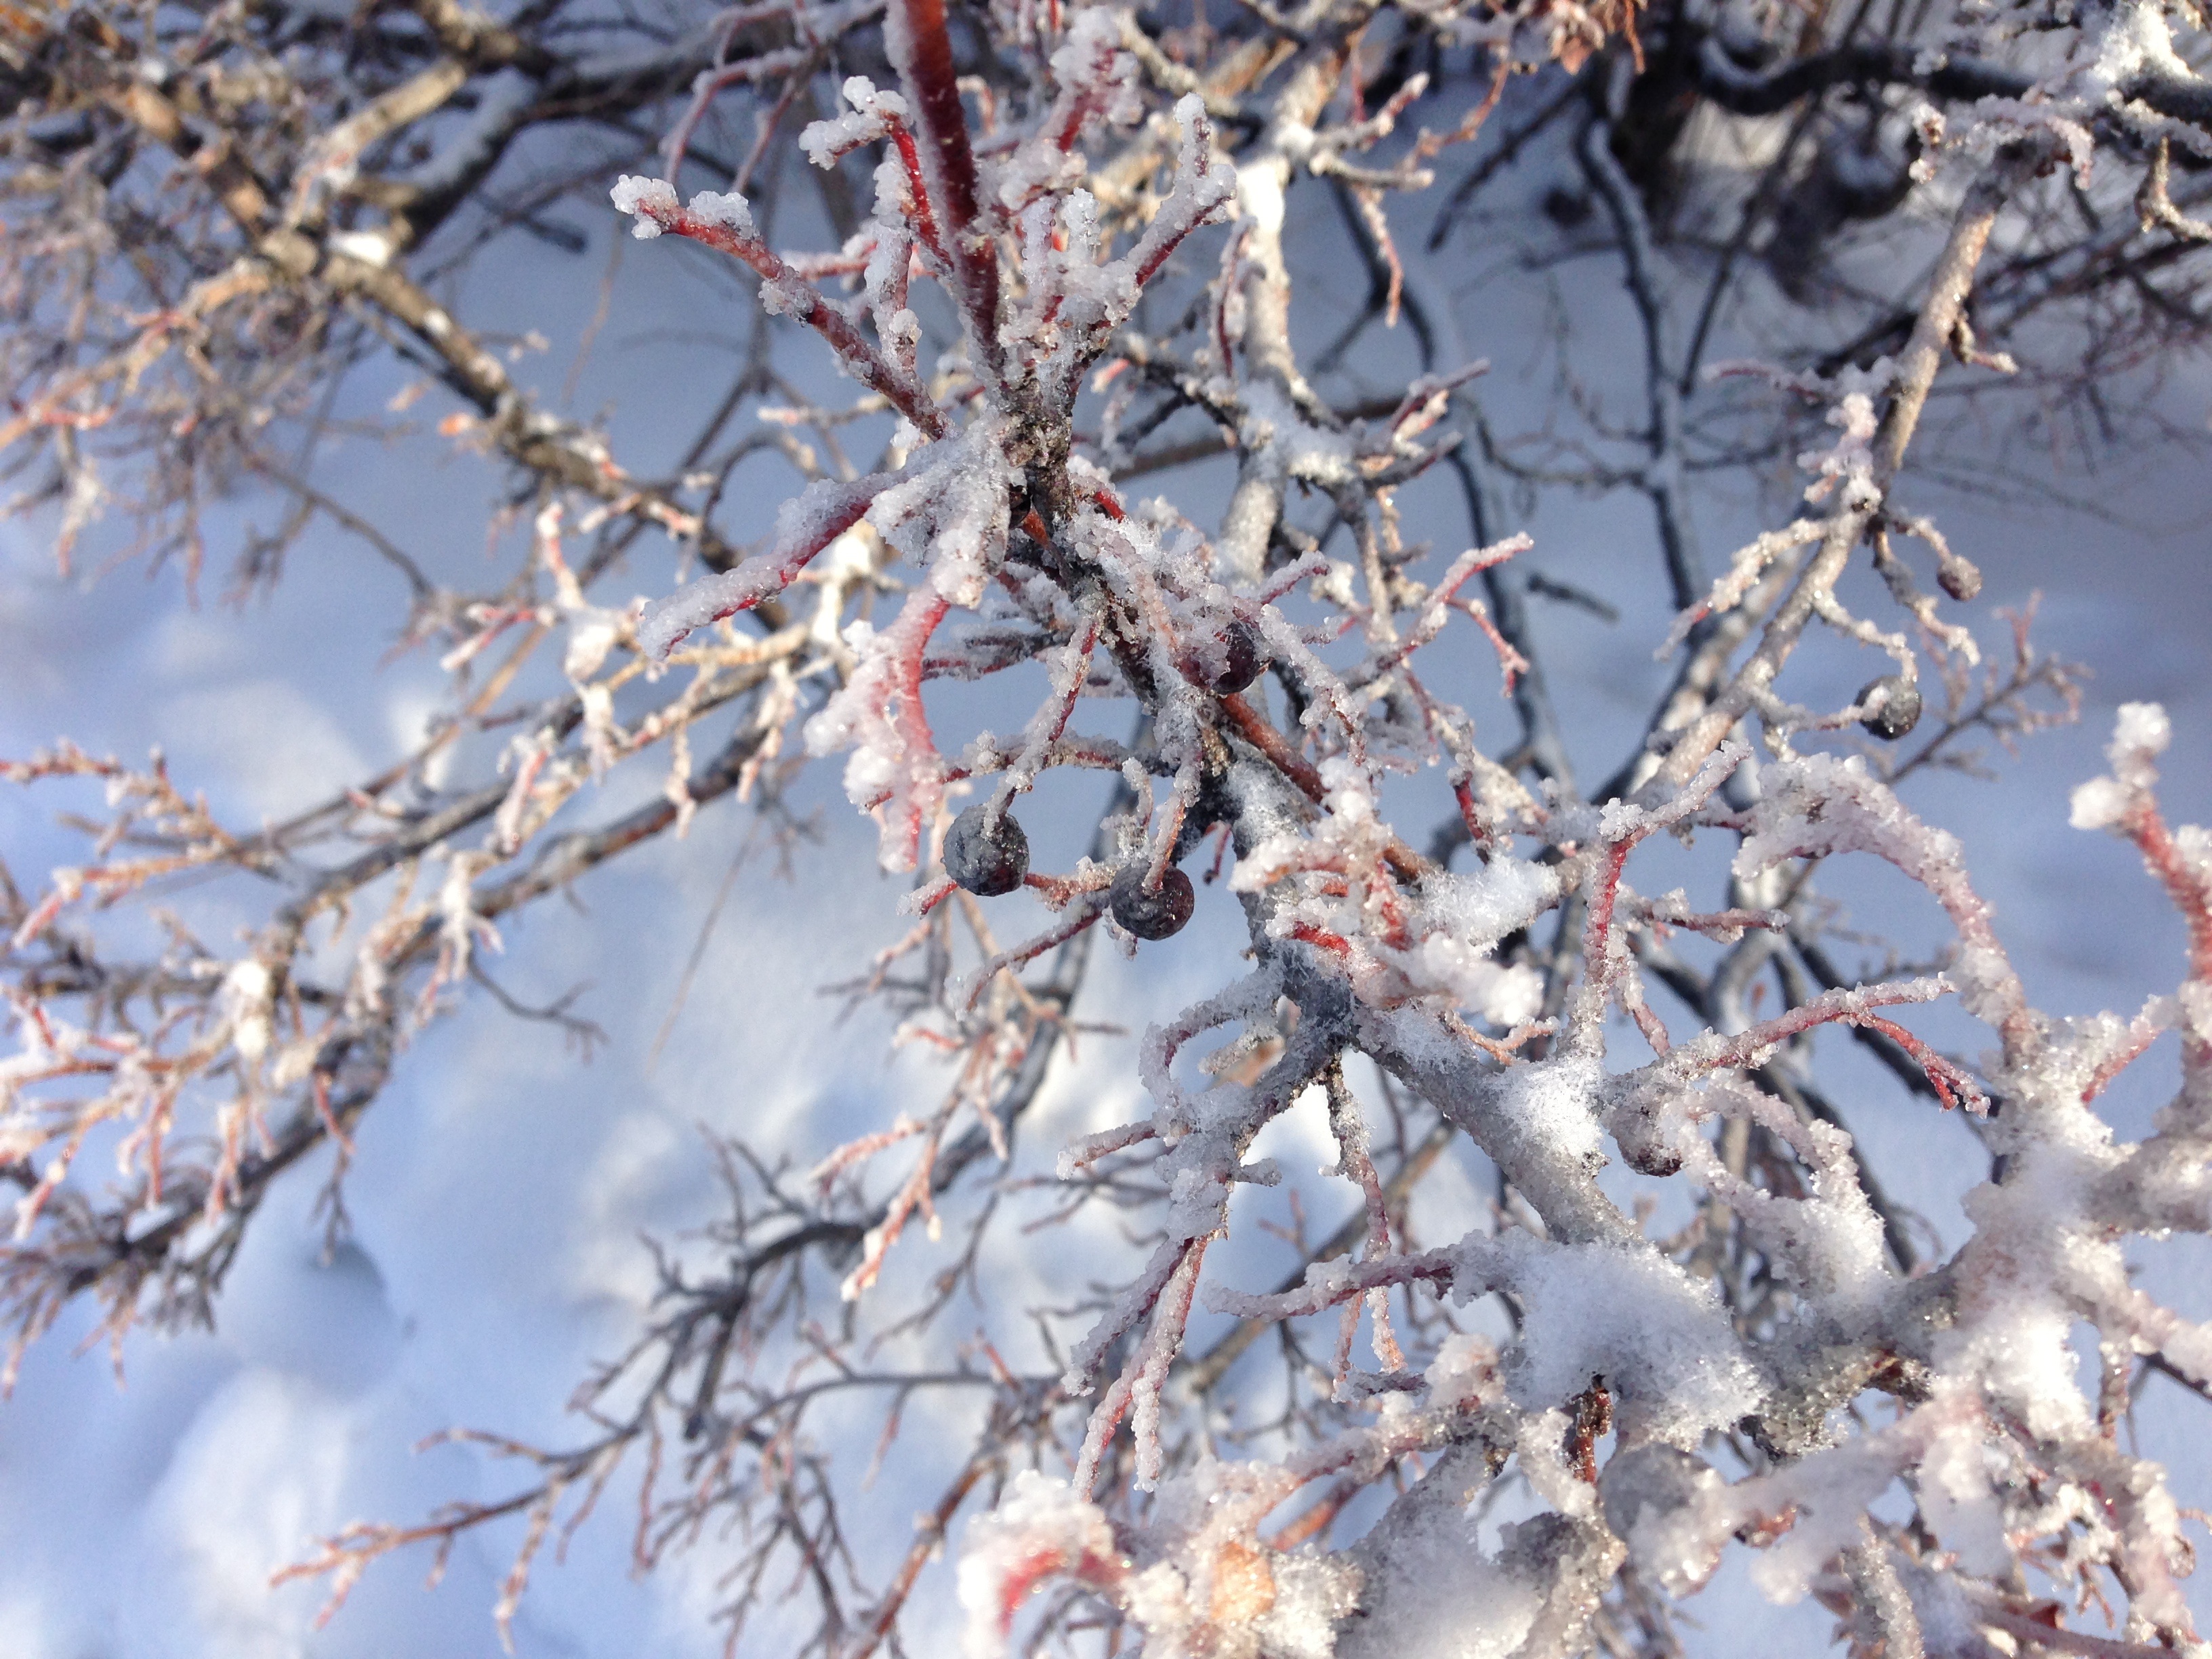
tree, nature, branch, blossom, snow, winter, plant, white, flower, frost, ice, spring, produce, season, twig, branches, freezing, tree branches, winter trees